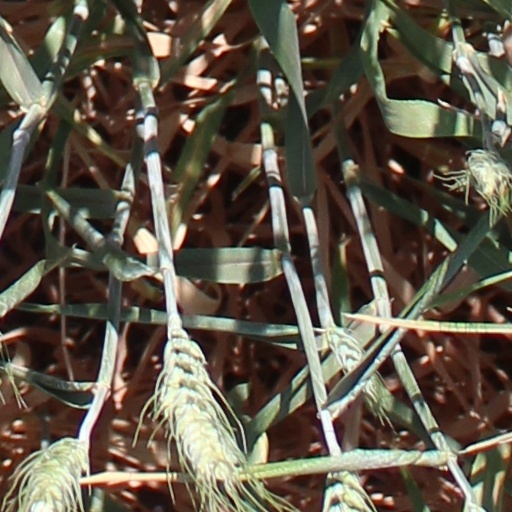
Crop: wheat